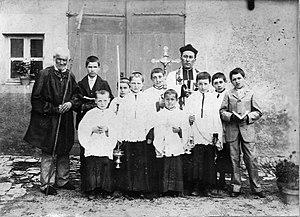
Enfants de chœur à Châteauneuf-Val-de-Bargis, Nièvre, en 1908 (Archives de la famille Terrasson).
Un servant d'autel, ou servant de messe, est, dans les Églises catholiques, anglicanes ou luthériennes, un laïc qui intervient lors de certaines cérémonies liturgiques.